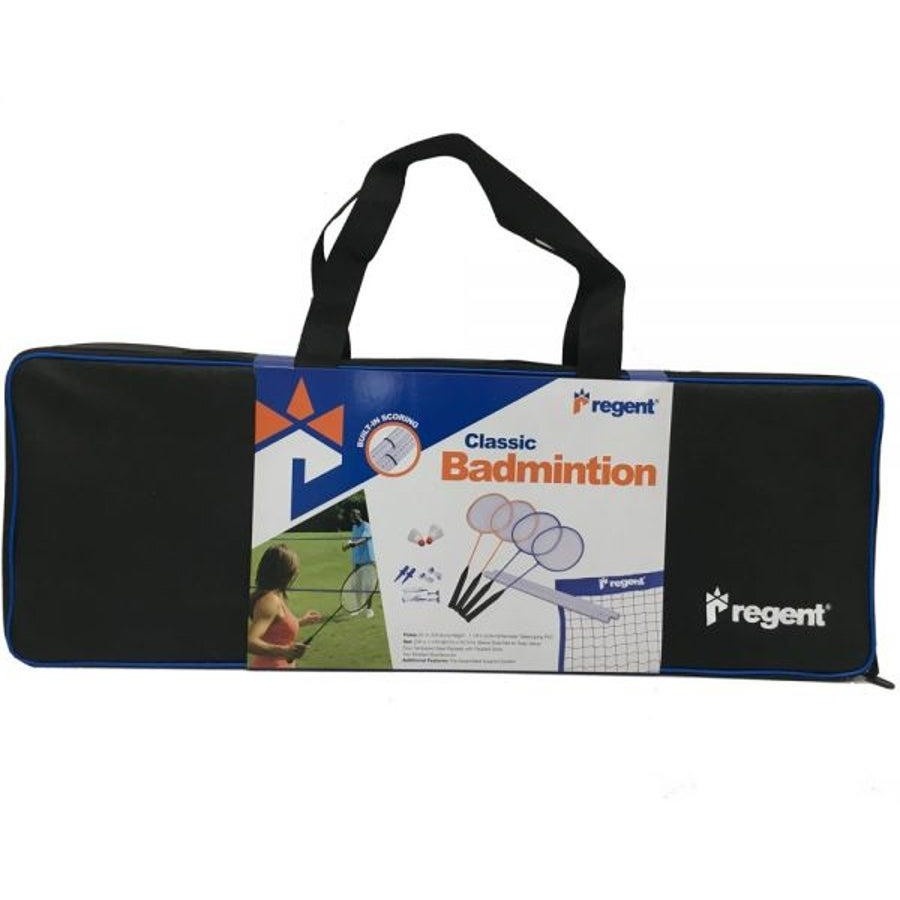
Regent Classic Badminton Set
Brand: Total Sports
Regent Classic Badminton Set Poles: 1 1/8" Diameter Hexagon Telescoping PVC, 5'1" Height Net: Two Color, 20' x 1-1/2' Sleeve Style Rackets: Four Tempered Steel with Padded Grips Shuttlecocks: Two Pieces Support system: Double Guide Rope System, Tension Clips, Pole Anchors, Stakes.
Category: Sporting Goods > Outdoor Recreation > Outdoor Games > Badminton > Badminton Rackets & Sets > Badminton Racket Sets